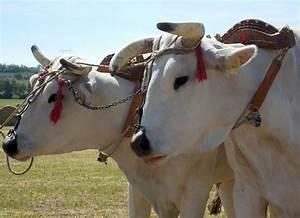
cow